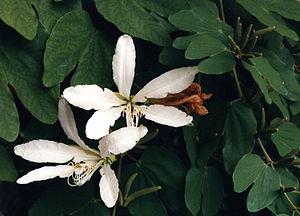
La Bauhinia forficata ou pata-de-vaca, surnommée ainsi en raison de ses feuilles en forme de sabot, est une plante de la famille des fabacées. Elle se retrouve en Amérique du Sud dans des habitats du type forêt atlantique. Des études ayant prouvé qu’elle contient de l’insuline, cette plante est suivie dans la recherche sur le diabète